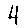
Label: 4